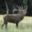
Label: deer